30th U-boat Flotilla

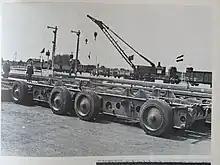
Culemeyer trailer, 1935 in Nuernberg

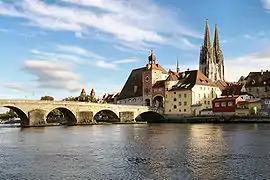
Stone Bridge in Regensburg

Six U-boats of the rather small coastal submarine Type IIB, which at the time served as training vessels in the Baltic Sea, were assigned to this flotilla in being. Starting from May 1942, they were partially dismantled in Kiel, to reduce weight and size. Toppled over 90°, and fitted with additional floating devices, the stripped down hulls, weighing 140 tons, were shipped through the Kiel Canal and on the Elbe up to Dresden-Übigau, where they were placed on two 70 ton Culemeyer road transporters hauled by Kaelble tractors. The boats then traveled at an average speed of 5 mph over the Reichsautobahn (modern day A4 and A9) to the slipway in Ingolstadt. Traveling down the Danube, one obstacle was the old Stone Bridge of Regensburg with its arches. Eventually, the submarines arrived in the Romanian port of Galați where they were re-assembled by the Romanians at the Galați shipyard.